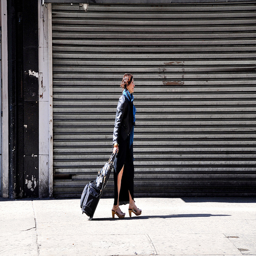
a women with a long black coat walking with her suitcase
a woman is walking down the street with a rolling suitcase
a person walking on a city street with a luggage bag
A woman in heels pulling a suitcase behind her
The woman is dragging her suitcase as she walks.